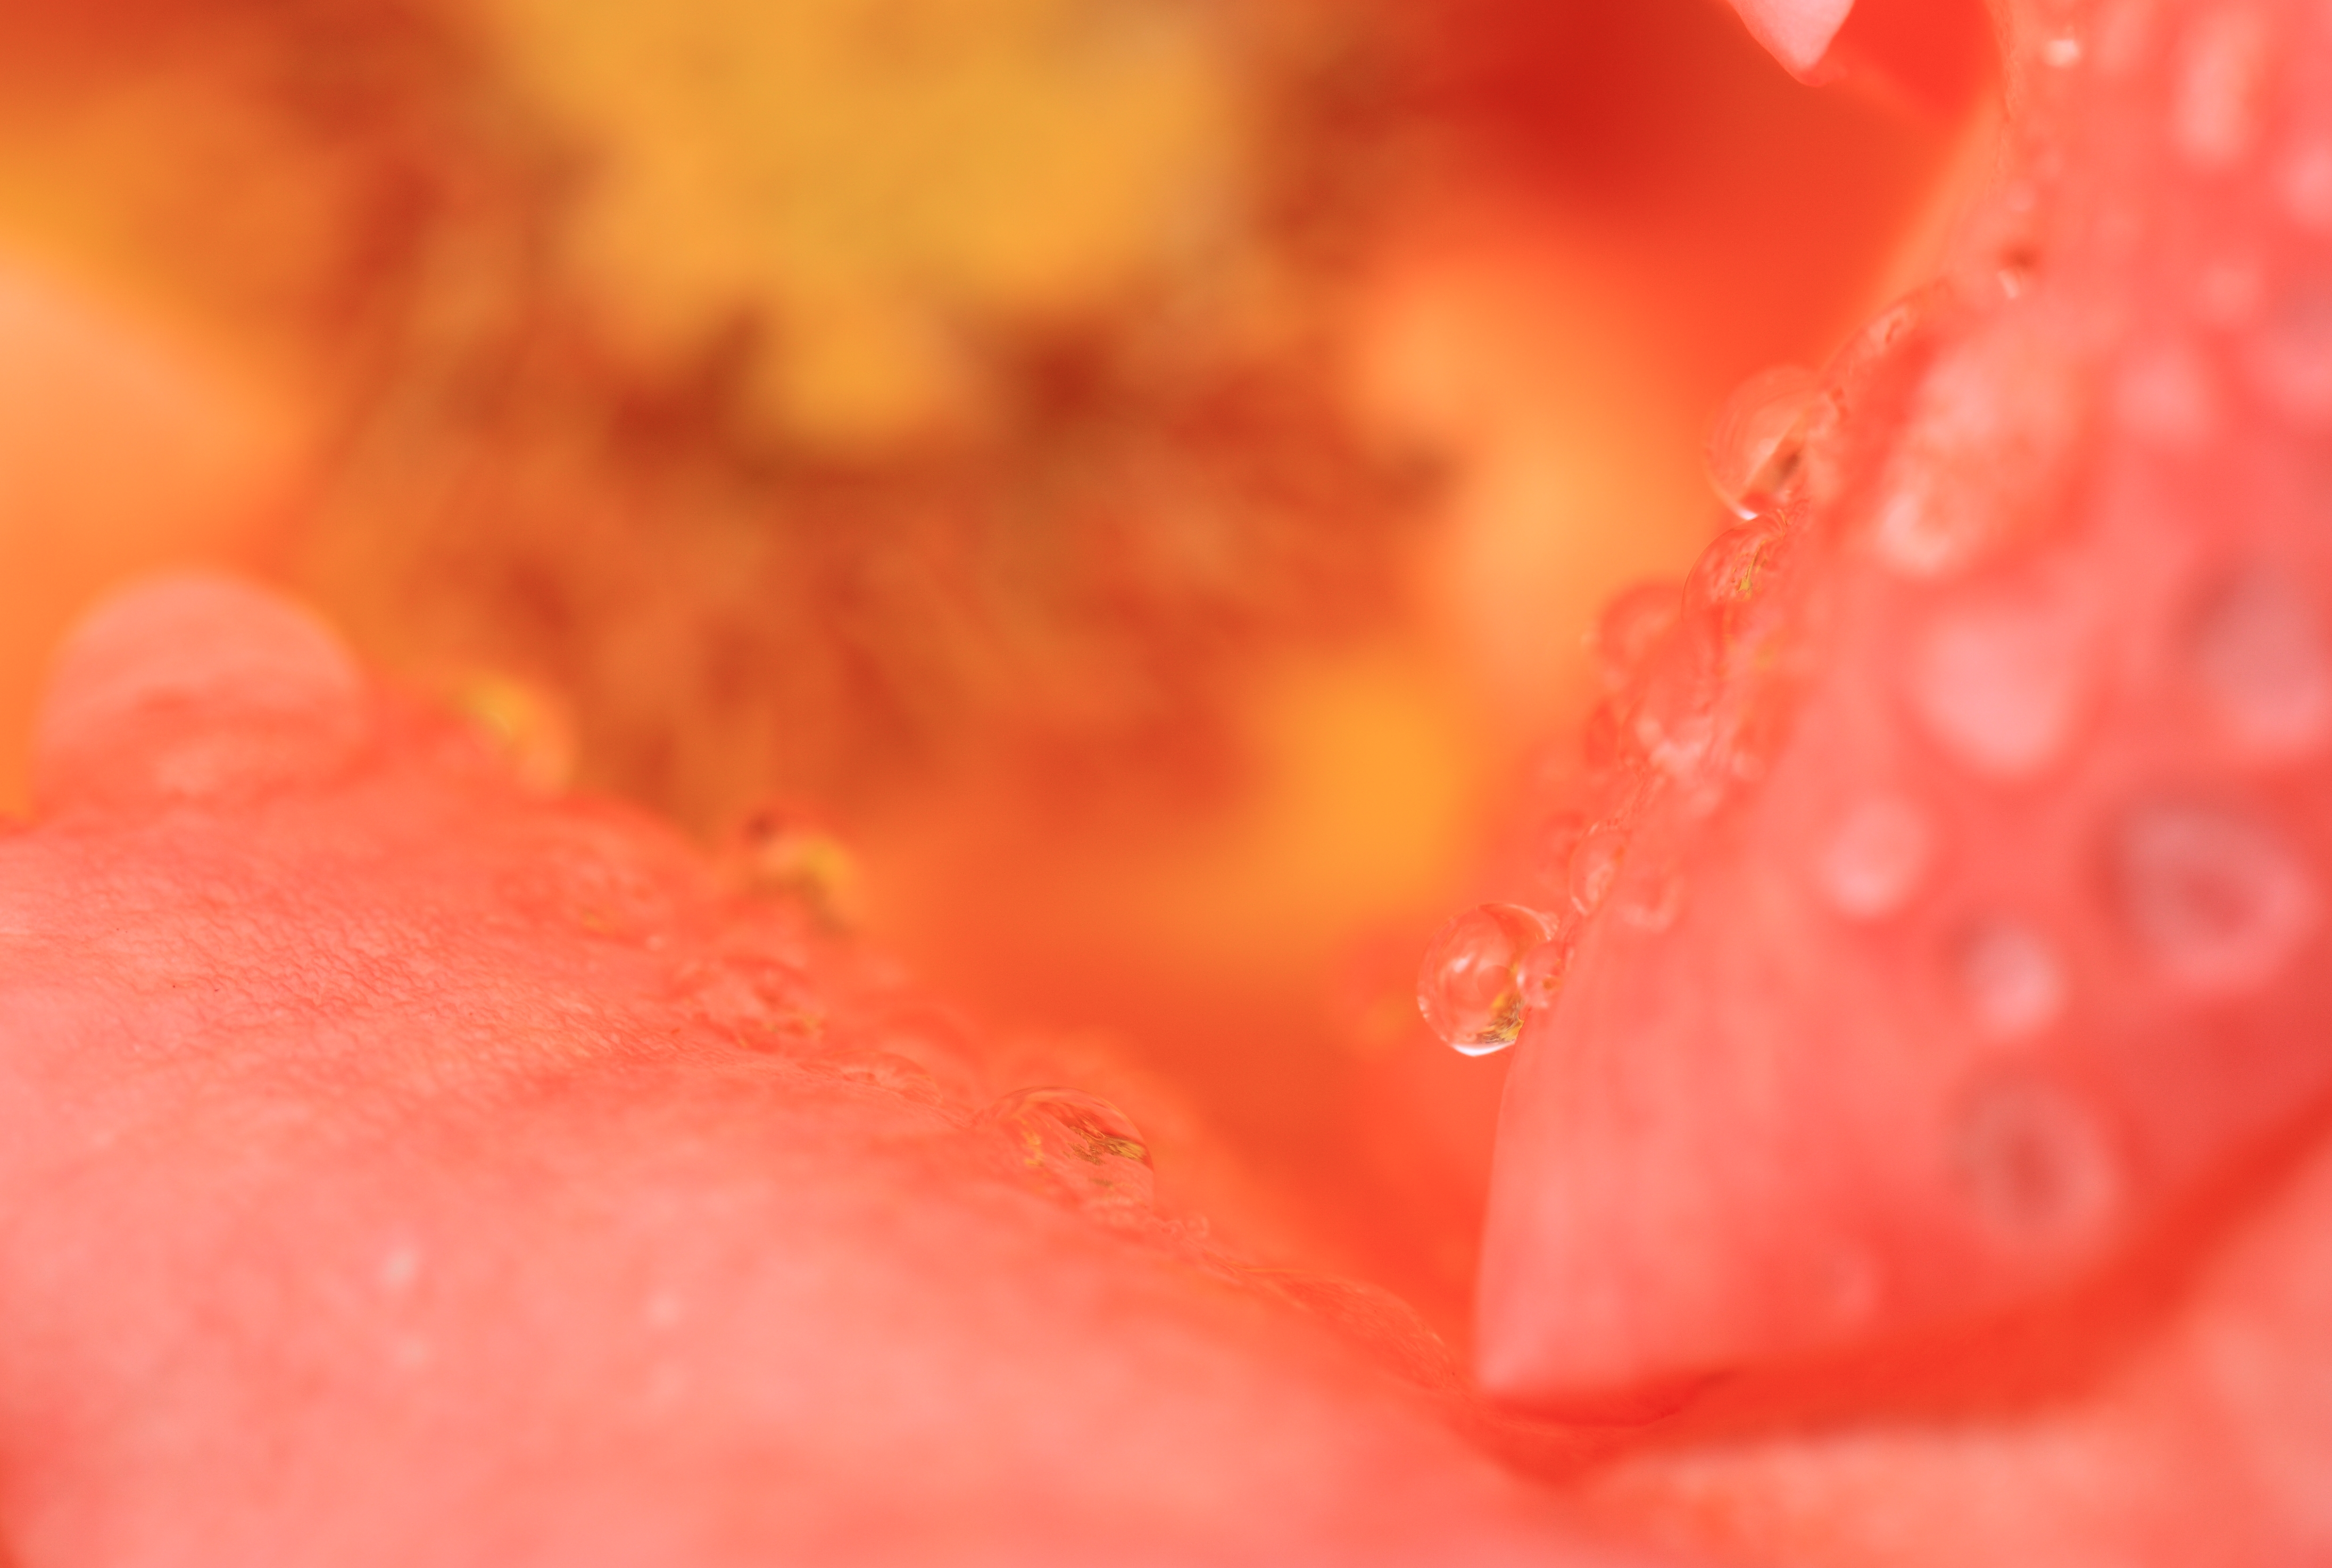
dew, plant, photography, leaf, flower, petal, rose, high, red, pink, mouth, close up, rosa, 5d, hires, markii, hi, res, resolution, gunma, maebashi, gunmaflowerpark, moisture, macro photography, flowering plant, land plant